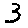
Label: 3